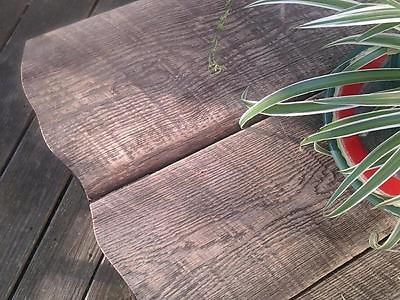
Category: table